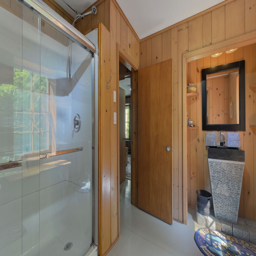
homes for sale and luxury real estate including horse farms and property in the areas